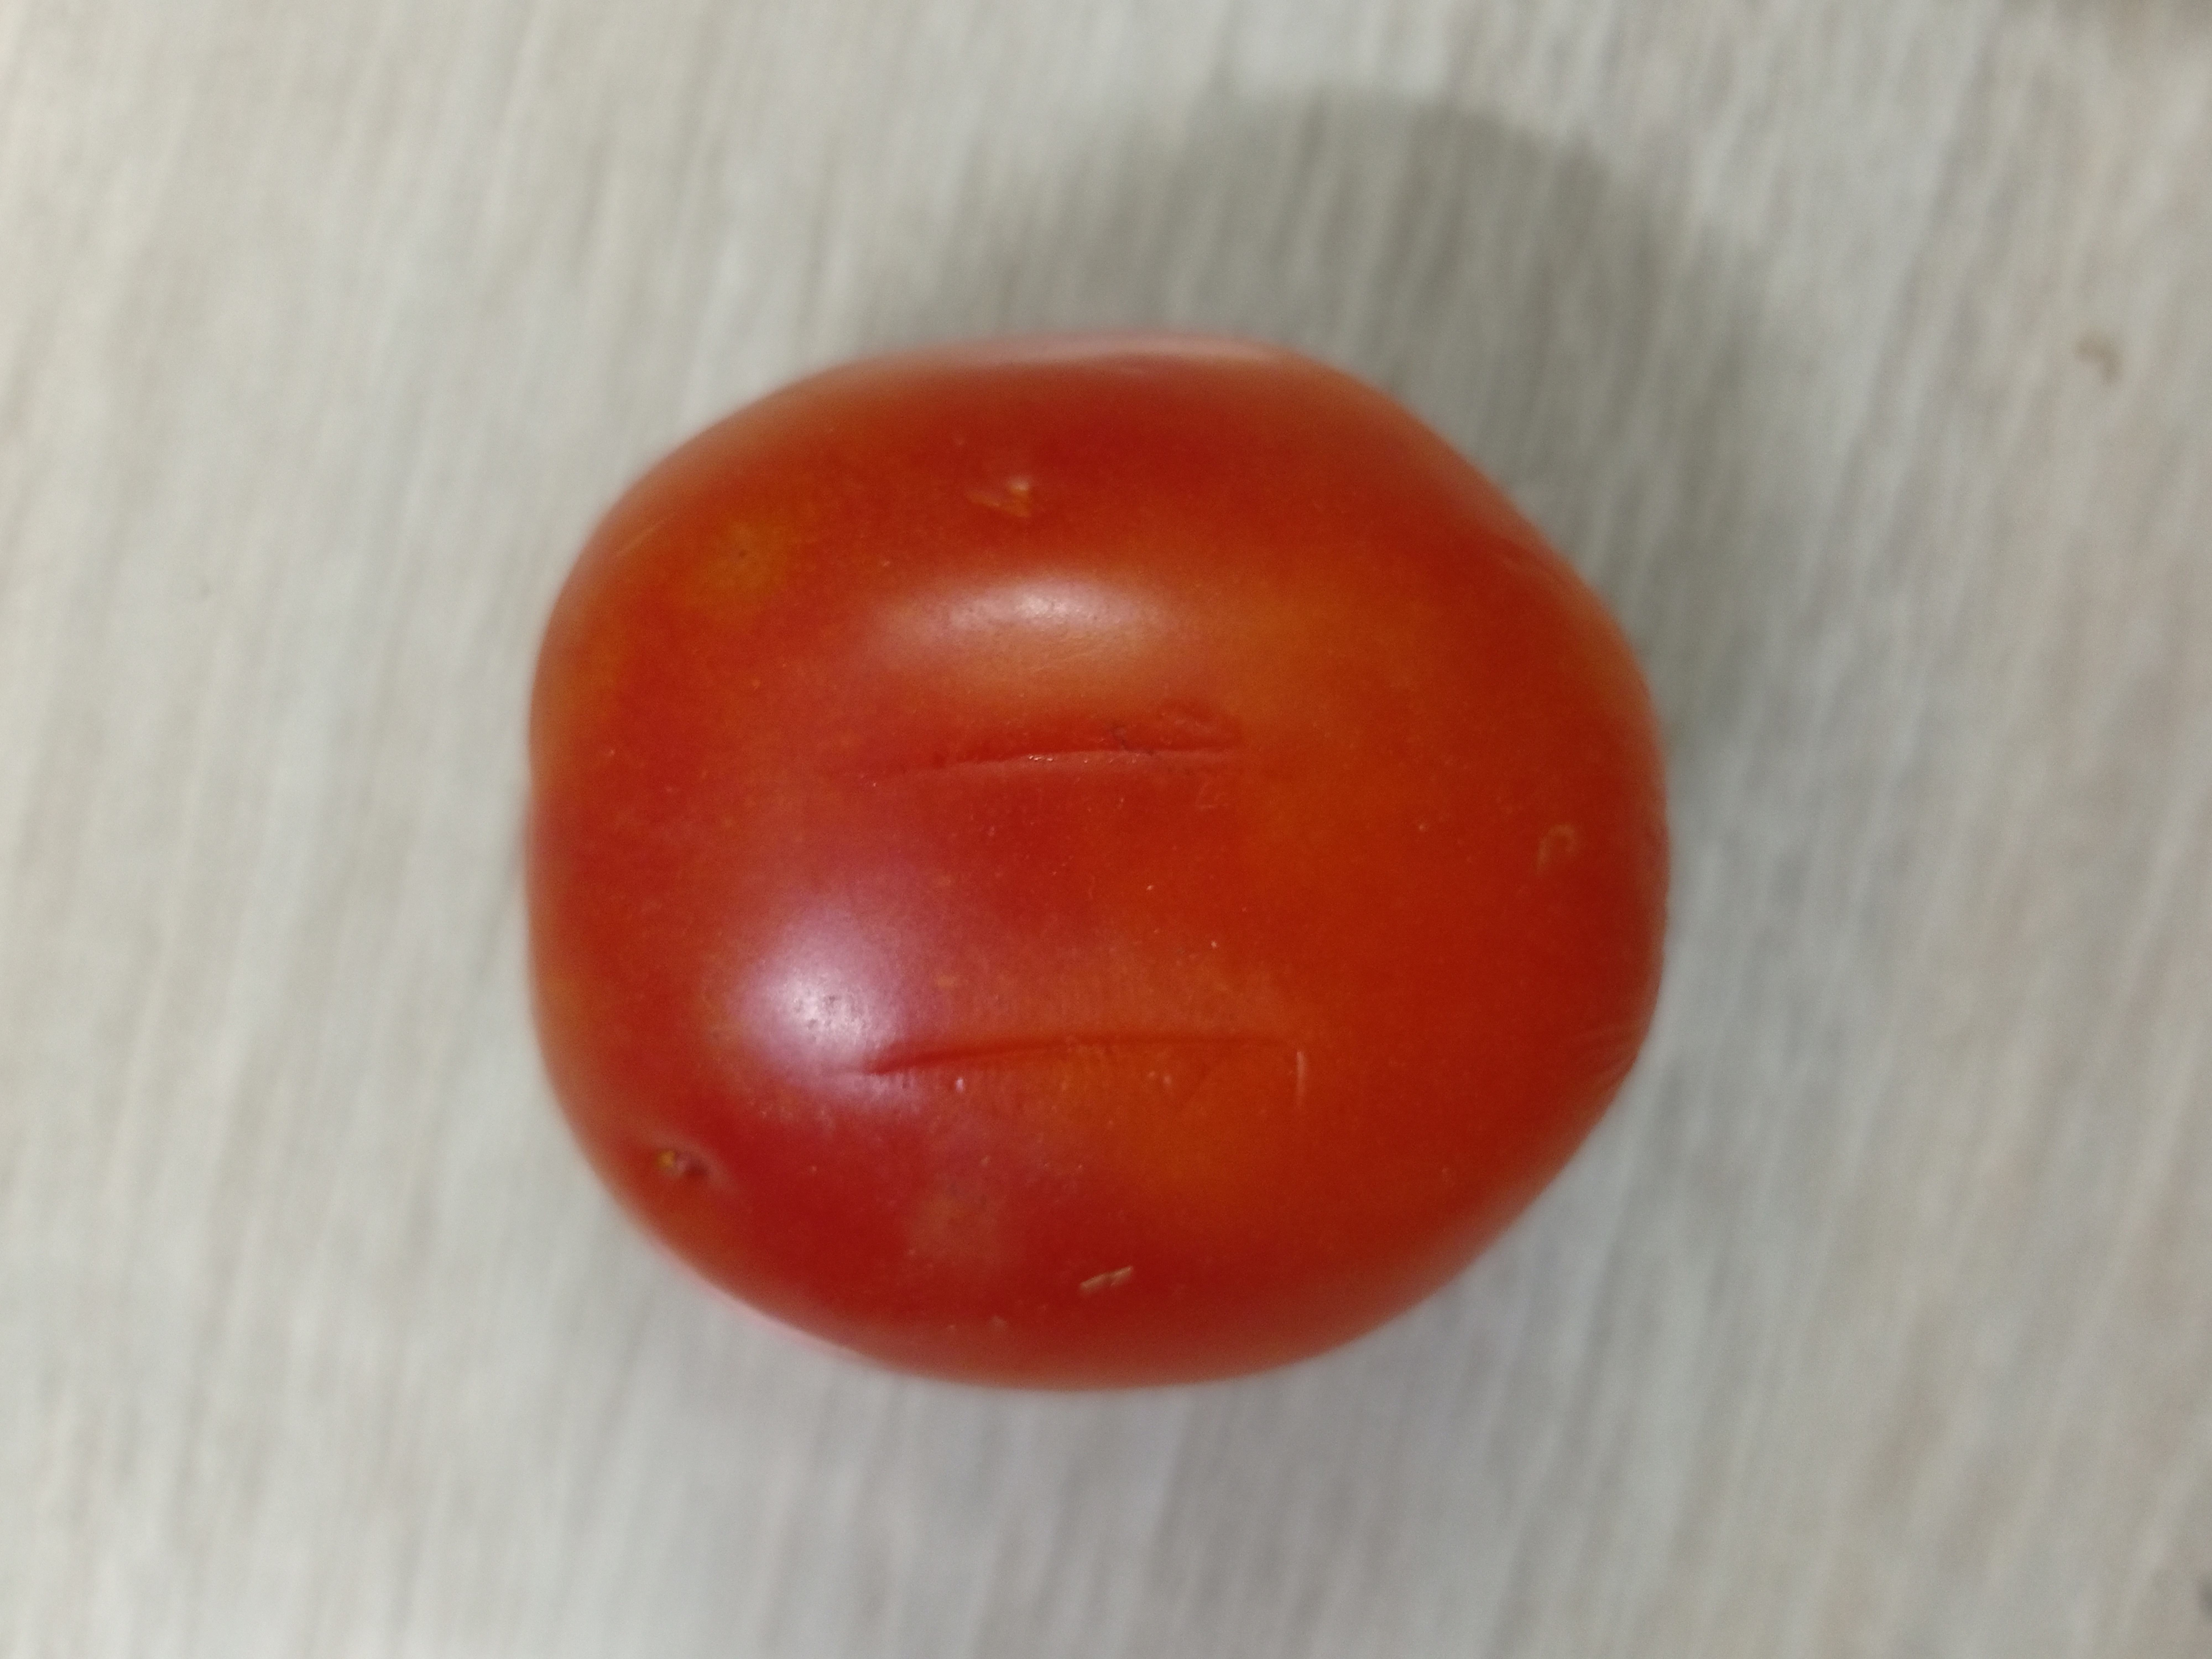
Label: Fresh